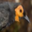
Label: bird